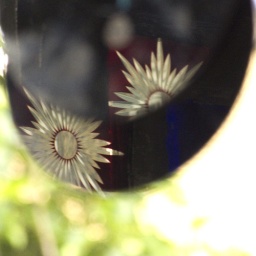
part of the victorian glass in the back door reflected in a couple of old hard drives used as chimes